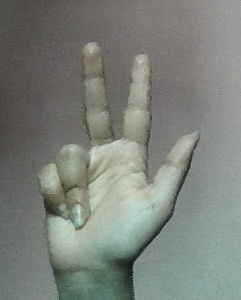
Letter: al